Americana, São Paulo

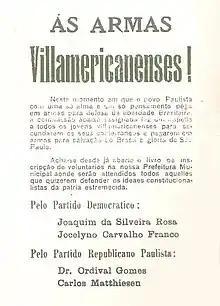
A call to arms to the young men of Americana during the Constitutionalist Revolution

In the 1890s, the farm known as "Fazenda Salto Grande" was purchased by the American Clement Willmot. Willmot established the first industry in Americana under the name Clement H. Willmot & Cia. In 1889, the factory was renamed "Fábrica de Tecidos Carioba" (Carioba Textile Factory). The name "Carioba" derives from the Tupi words for "white cloth".